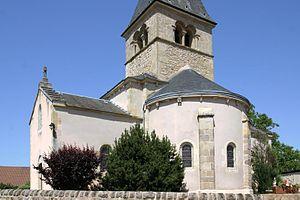
Curbigny est une commune française située dans le département de Saône-et-Loire en région Bourgogne-Franche-Comté.